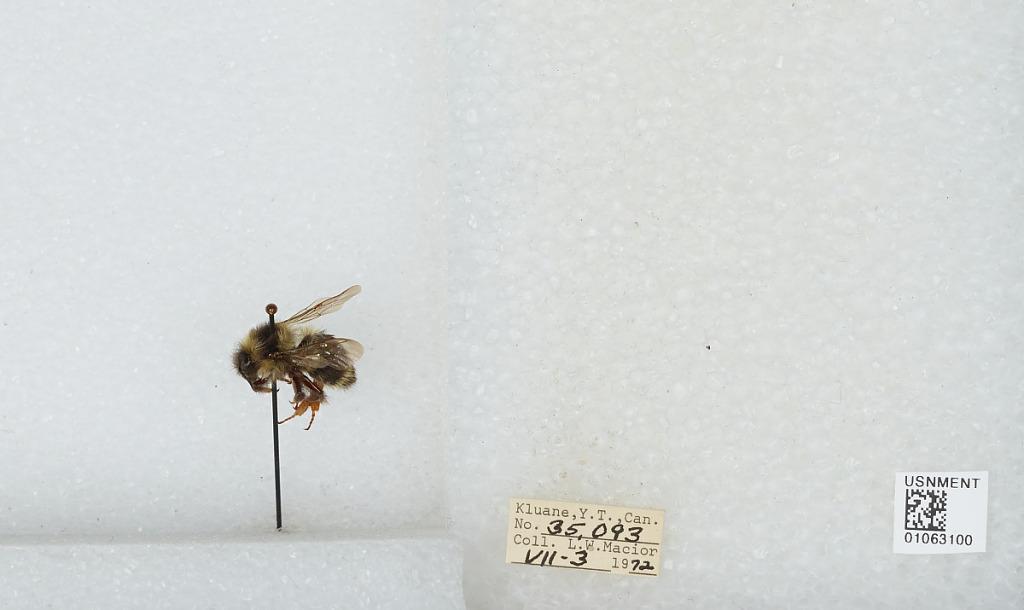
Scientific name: Bombus bifarius nearcticus
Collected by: L. Macior
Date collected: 1972-7-3
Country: Canada
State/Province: Yukon Territory
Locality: Kluane
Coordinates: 60.75, -139.5